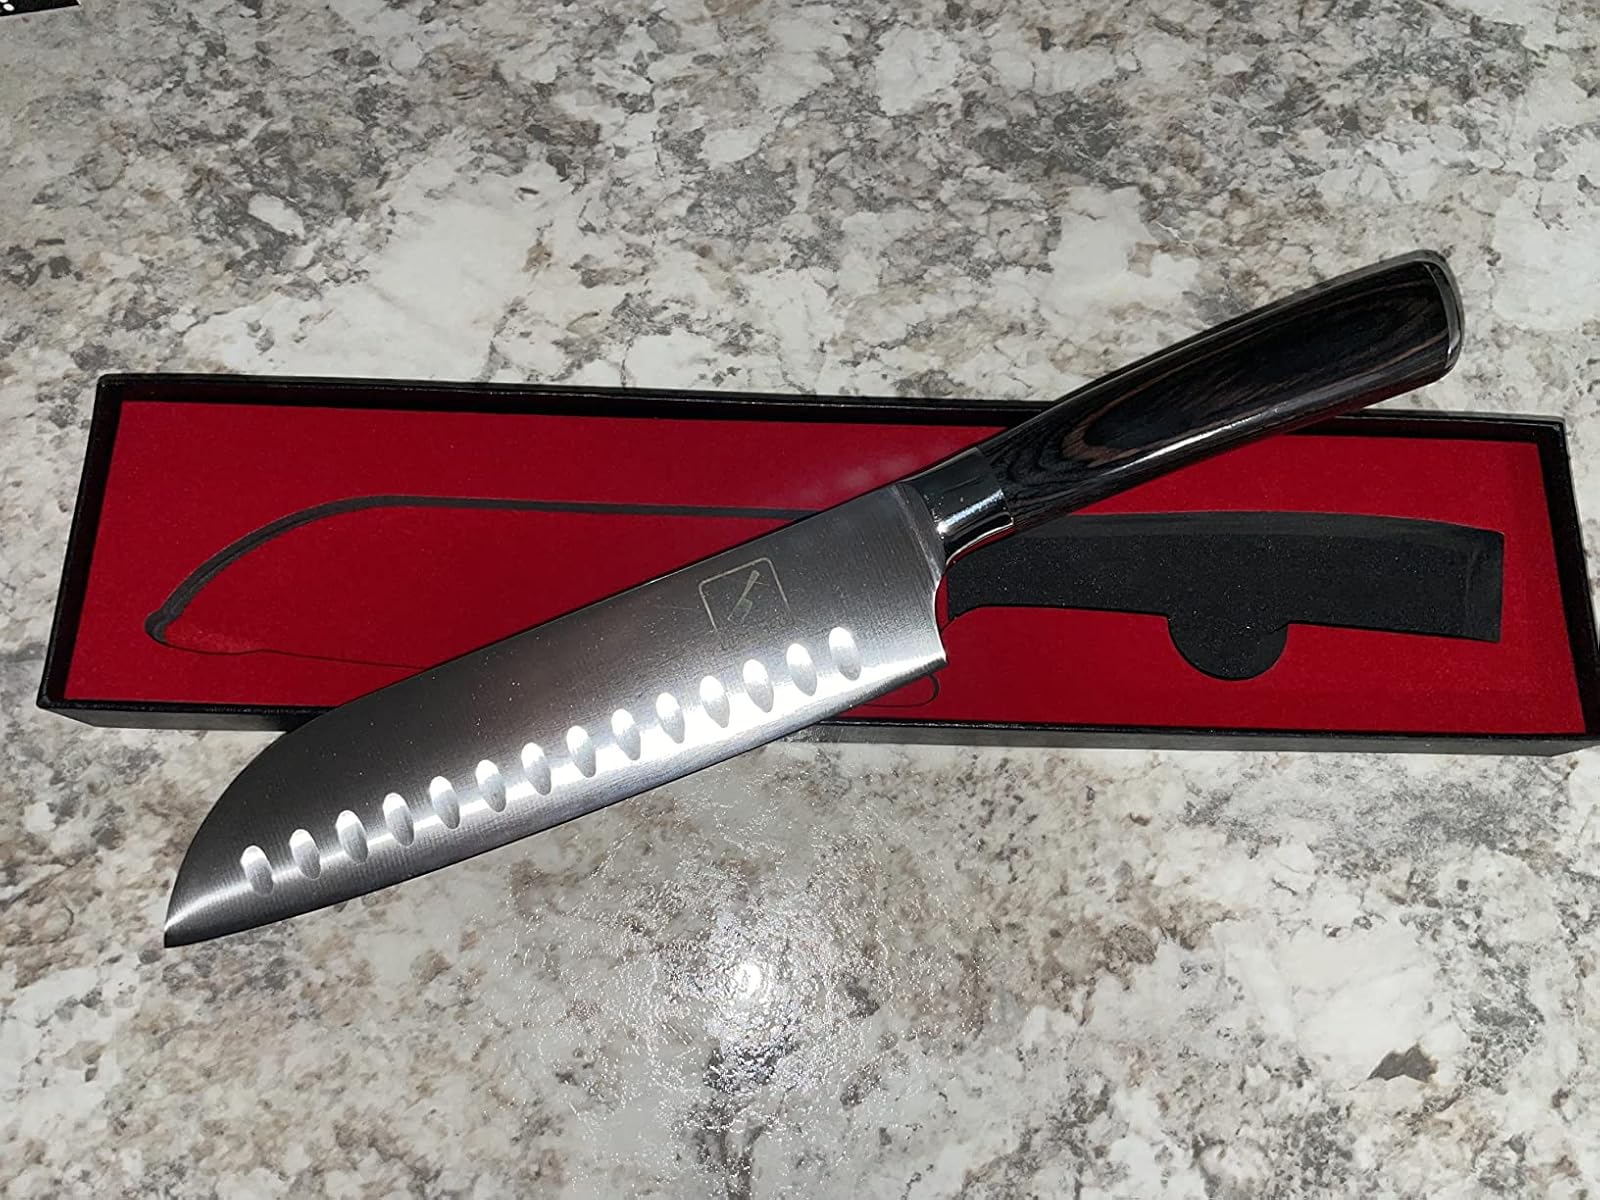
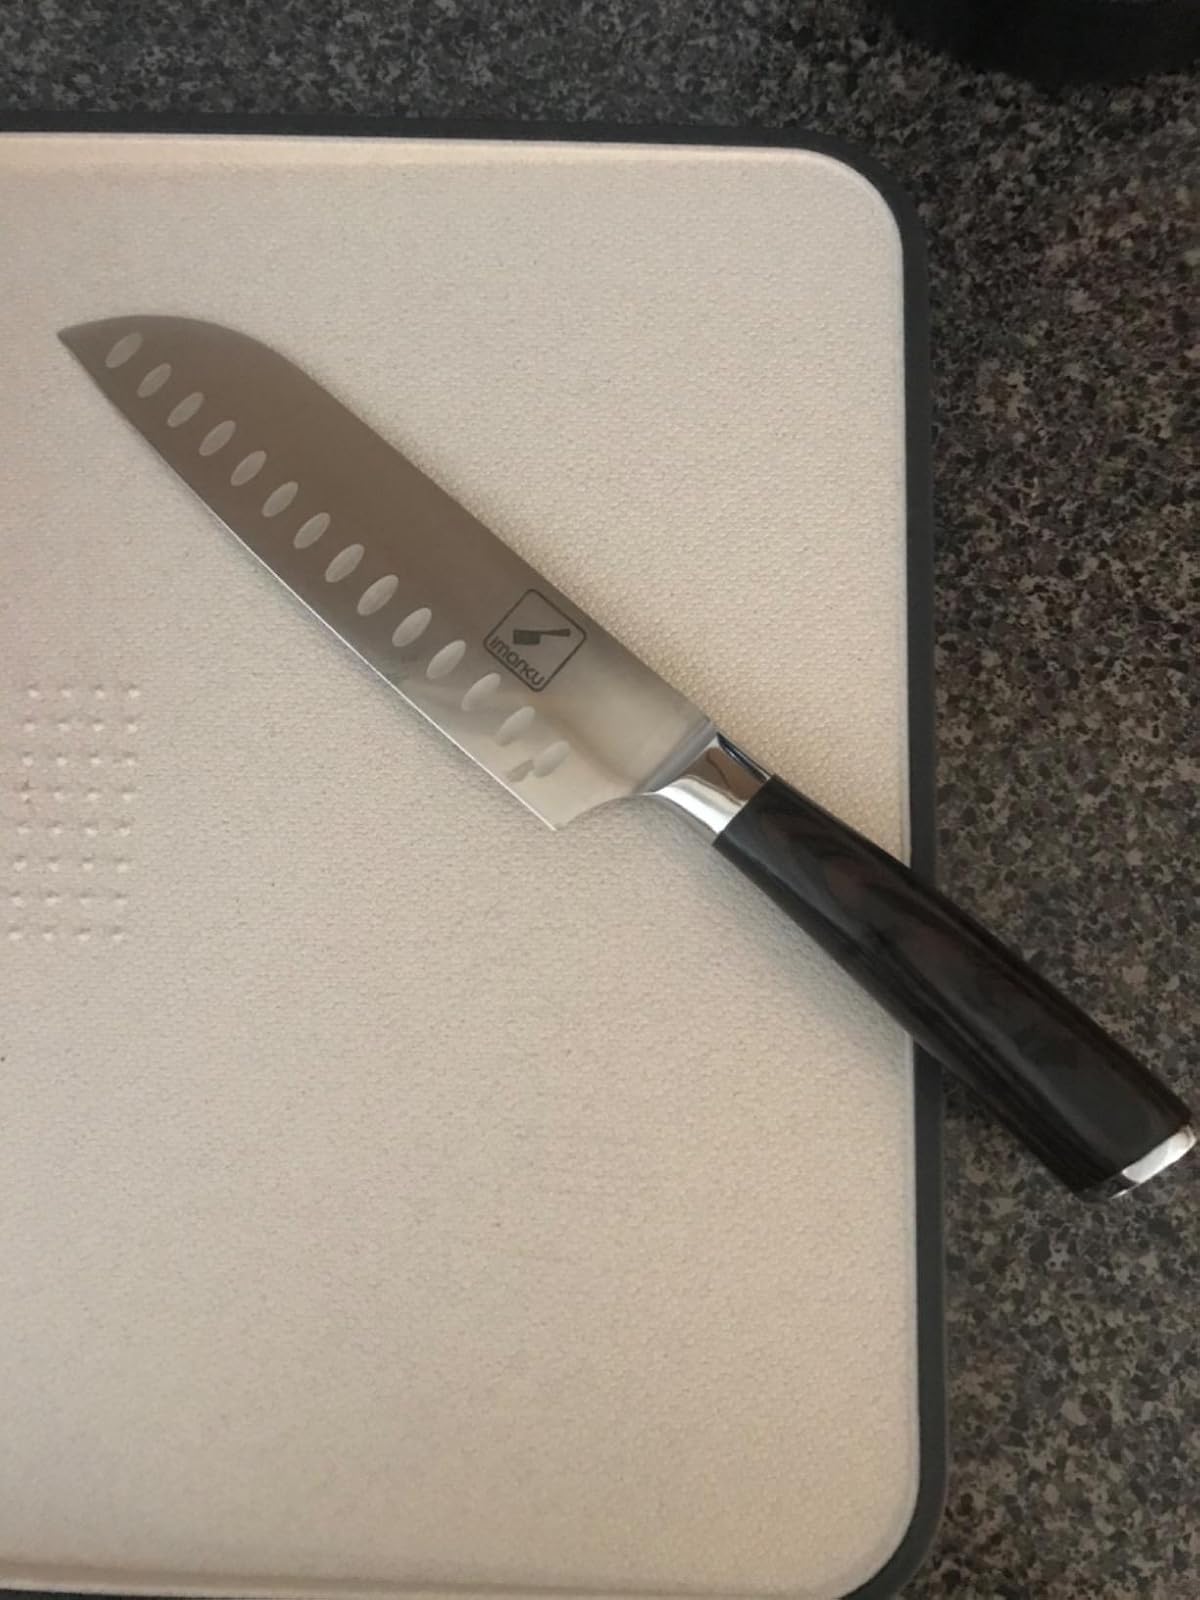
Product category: items_knife
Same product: yes